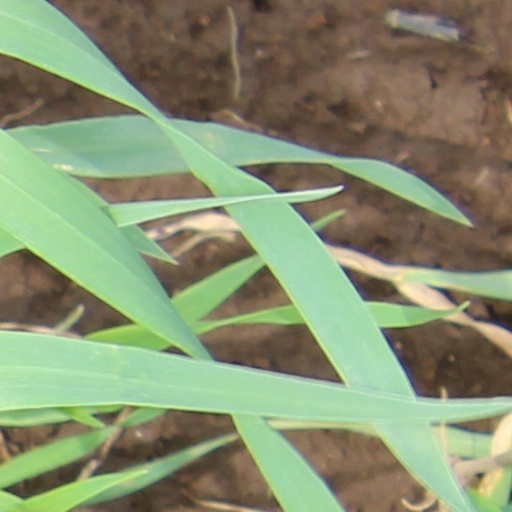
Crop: wheat